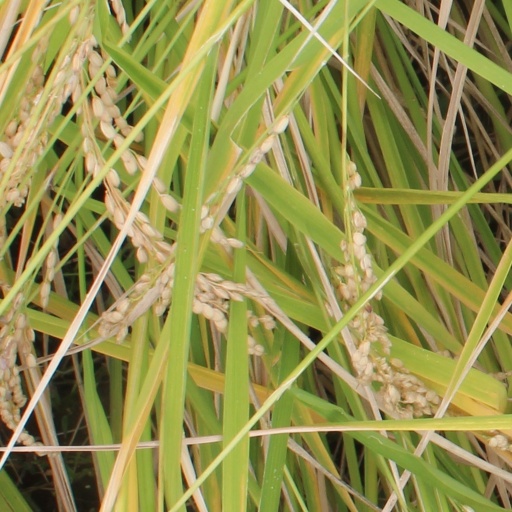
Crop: rice